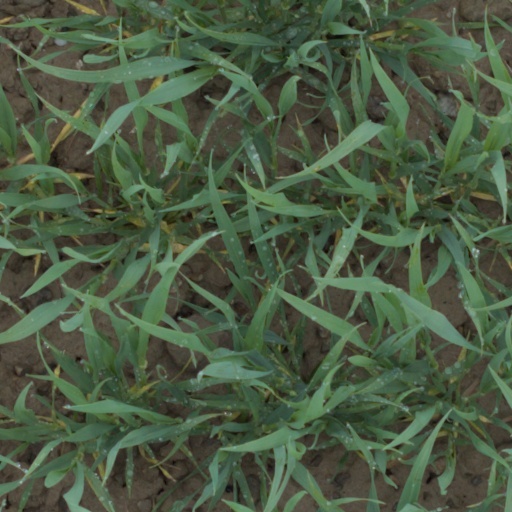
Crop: wheat